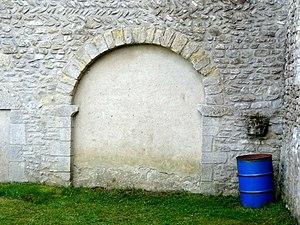
Église Saint-Martin de Follainville - voir titre.
L'église Saint-Martin est une église catholique paroissiale située à Follainville-Dennemont, dans les Yvelines, en France. Elle se compose, pour l'essentiel, d'un vaste vaisseau unique, aux murs lisses, recouvert d'un plafond plat. On peut néanmoins distinguer entre la nef, dont les élévations extérieures sont assez disparates, et le chœur, d'un style Renaissance sobre préfigurant le style classique. L'église a été consacrée et dédiée à saint Martin de Tours le 24 juin 1561, probablement à l'occasion de l'achèvement du chœur. La nef a été retouchée au XVIIIᵉ siècle, et une tentative d'améliorer l'esthétique du sanctuaire a été entreprise à la même époque. Les travaux s'arrêtèrent après la pose de trois colonnes toscanes. Au nord de cette nef, subsistent encore des éléments de l'église romane primitive. Il s'agit notamment d'un petit clocher de la fin du XIᵉ siècle, dont la base est voûtée d'arêtes, et dont l'étage de beffroi a été refait dans le style gothique un siècle plus tard, ainsi que d'une travée voûté en berceau du milieu ou du troisième quart du XIIᵉ siècle.